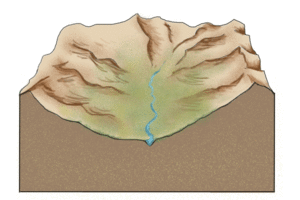
Une vallée glaciaire, vallée en auge ou vallée en U est un type de vallée caractéristique des régions de montagnes qui ont été affectées par une glaciation régionale. Elles résultent du travail d’écoulement en bloc des glaciers, emplissant tout le fond de la vallée et l’érodant par surcreusement. Les vallées glaciaires se définissent par leur profil transversal, mais surtout par profil longitudinal fait d'une succession de paliers et de ressauts. Dans la plupart des cas, les vallées glaciaires correspondent à des héritages des glaciations pléistocènes où de puissants icestreams en provenance des hauts massifs ont utilisé ces axes préexistants pour se diriger vers les piémonts. Ils se sont souvent réunis dans de très grandes vallées longitudinales comme les vallées de l’Isère, du haut Rhône, du haut Rhin, de l’Inn, de l’Enns, de la Drave, où se concentrait la glace. Comme l’ont souligné P. & G. Veyret, c’est cette exceptionnelle puissance de transport et de réaménagement qui a permis l’élargissement, le creusement et le surcreusement de ces vallées et qui confèrent aux vallées alpines une « surprenante maturité » par rapport à l’extrême jeunesse du massif.